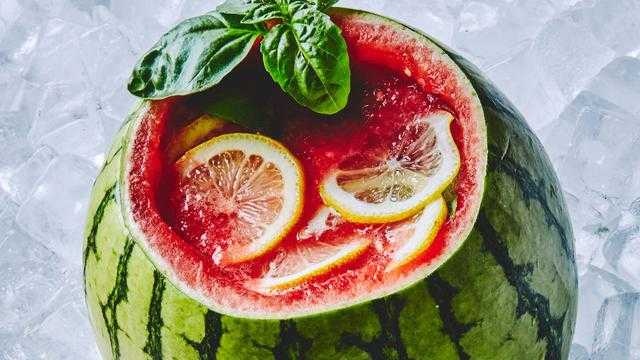
Label: Watermelon